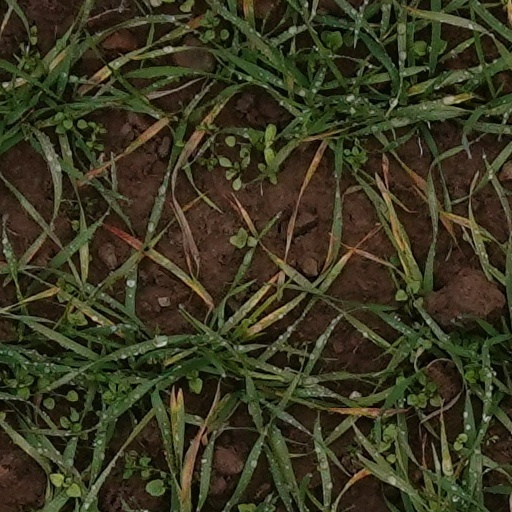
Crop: wheat